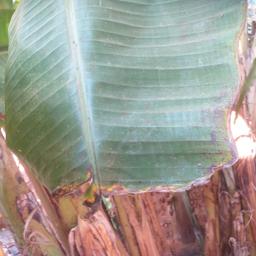
Label: MALBHOG LEAF